Magnolia High School (Texas)

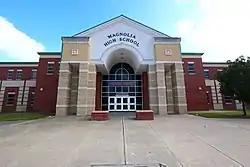

Magnolia High School (MHS) is one of two public high schools in the Magnolia Independent School District in Magnolia, Texas, United States.